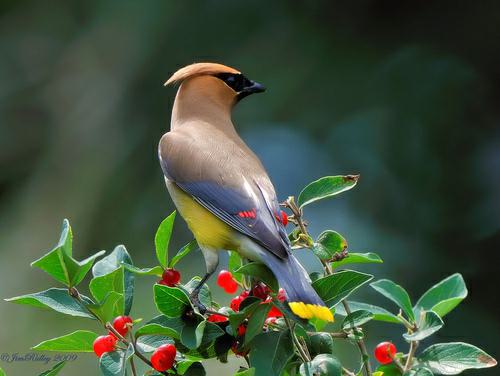
A photo of a cedar waxwing